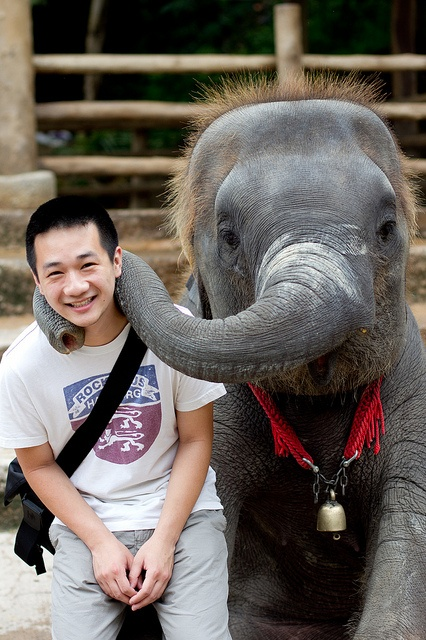
A young man is posing with an elephant calf.
A man getting hugged by the trunk of a baby elephant.
A man sitting with the baby elephant with its trunk around his neck.
An elephant wearing a bell holds his trunk around a  young boy's shoulders.
A young man standing next to a gray elephant.